Fakhr al-Din II

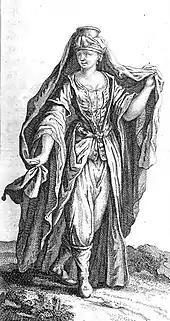
A fanciful 18th-century representation of a wife of Fakhr al-Din. The original is from d'Arvieux, 1718, p.<a href="https%3A//archive.org/details/bim_eighteenth-century_voyage-fait-par-ordre-d_arvieux-laurent-d_1718/page/n293/mode/1up">258

Fakhr al-Din spent the surpluses from his mainly on fortifications and other infrastructure, which promoted the order and stability required for agriculture and trade to thrive. He obtained and strengthened fortresses throughout his early career, starting with the Chouf redoubt of Niha in 1590, followed in 1594 by fortifications in Beirut, Sidon's inland fort, and the fort guarding Sidon's port. After his appointment to Safed, he obtained Shaqif Arnun in Jabal Amil, formerly held by the Shia Sa'b family and which he heavily provisioned and garrisoned, and Subayba in Mount Hermon. Sandys noted that Fakhr al-Din's "invincible forts" were equipped for a lengthy war. After returning from exile in 1618, he strengthened the fortifications of Acre. The coastal forts of Sidon, Beirut, and Acre were "remarkable for both their strength and the fact they incorporated storage for merchandise", according to Olsaretti. He built watchtowers to guard the mulberry groves he planted in and around Tripoli.